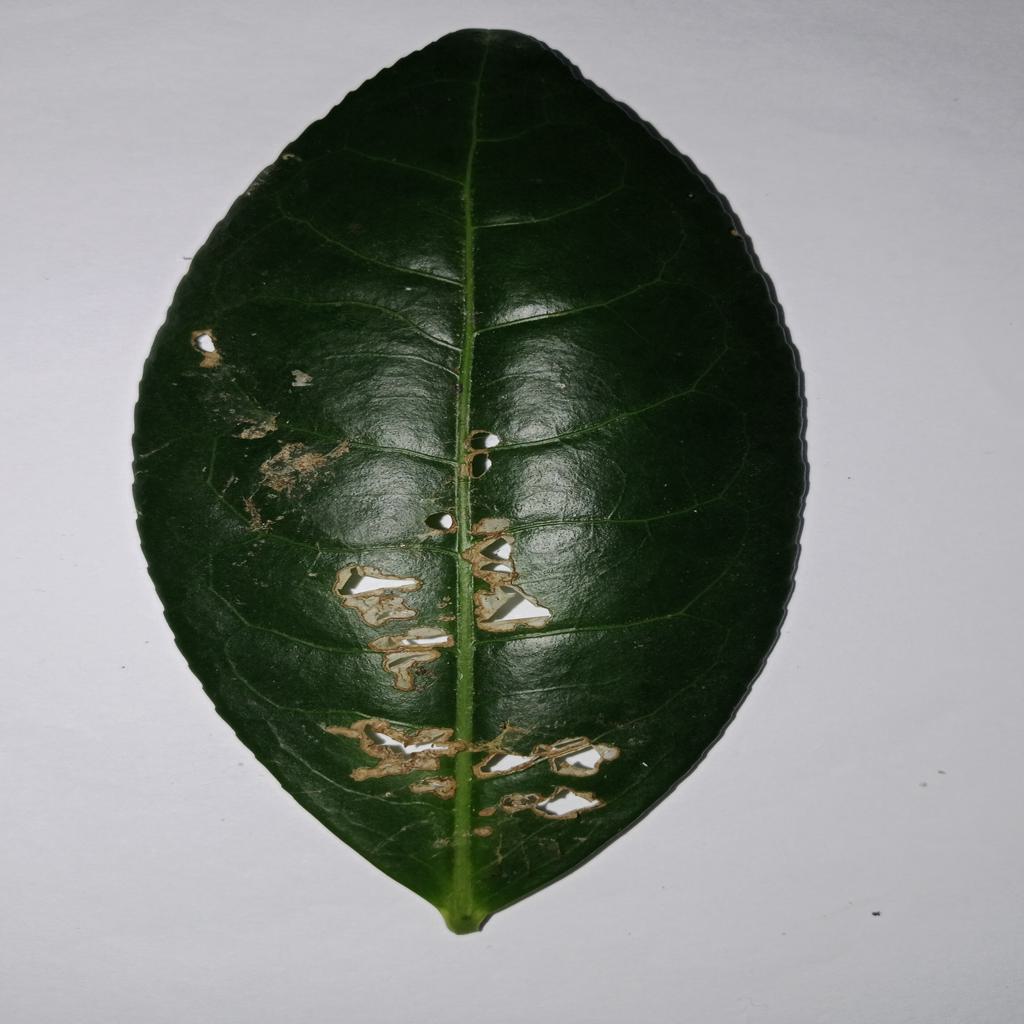
Label: Tea leaf blight